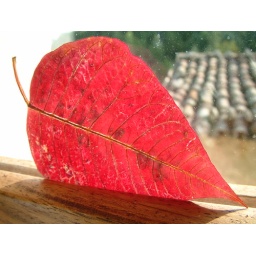
fell out of a book yesterday, will have a new life in handmade paper soon...